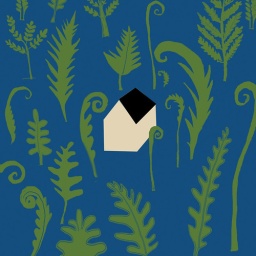
little house in the big fern forest